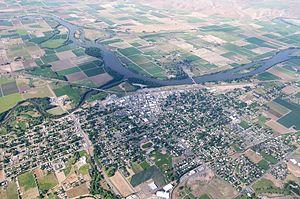
La ville américaine de Weiser est le siège du comté de Washington, dans l’Idaho, à la frontière avec l’Oregon. Selon le recensement de 2010, sa population s’élève à 5 507 habitants.